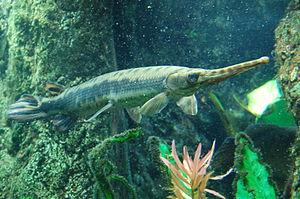
Le lépisosté osseux est une espèce de poissons de la famille des Lepisosteidae, vivant en Amérique du Nord, dont les œufs ont la particularité d’être toxiques.